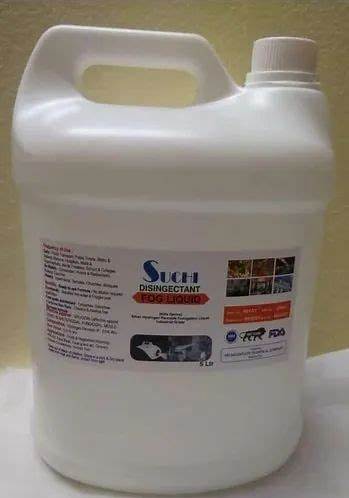
Label: plastic